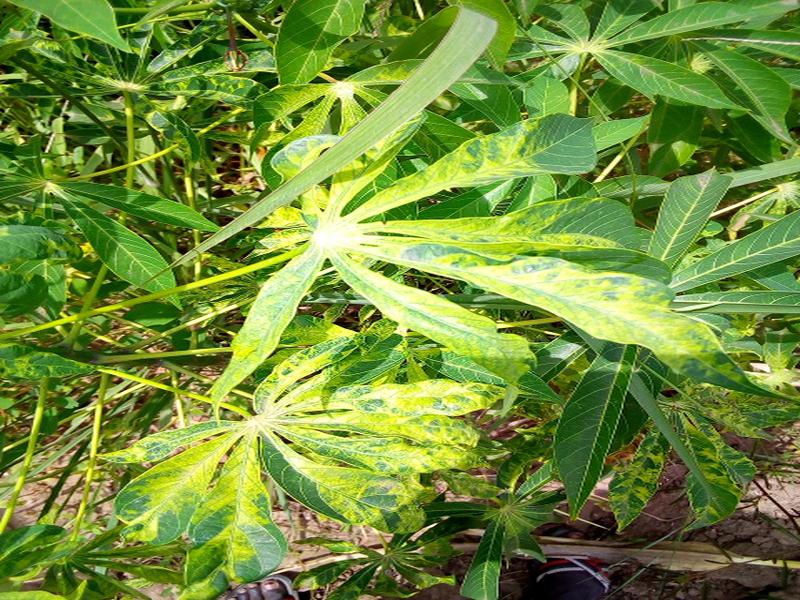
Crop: cassava
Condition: mosaic_disease